John Nicolaas Block

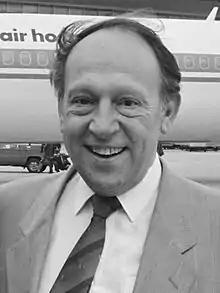
John Block (1985)

Johan Nicolaas Block (May 18, 1929, Amsterdam – April 11, 1994) was a Dutch aviation pioneer. He was the co-founder of Martinair, founder of Transavia and Air Holland.